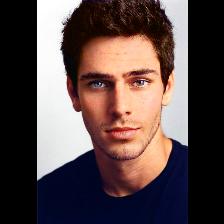
Label: Human